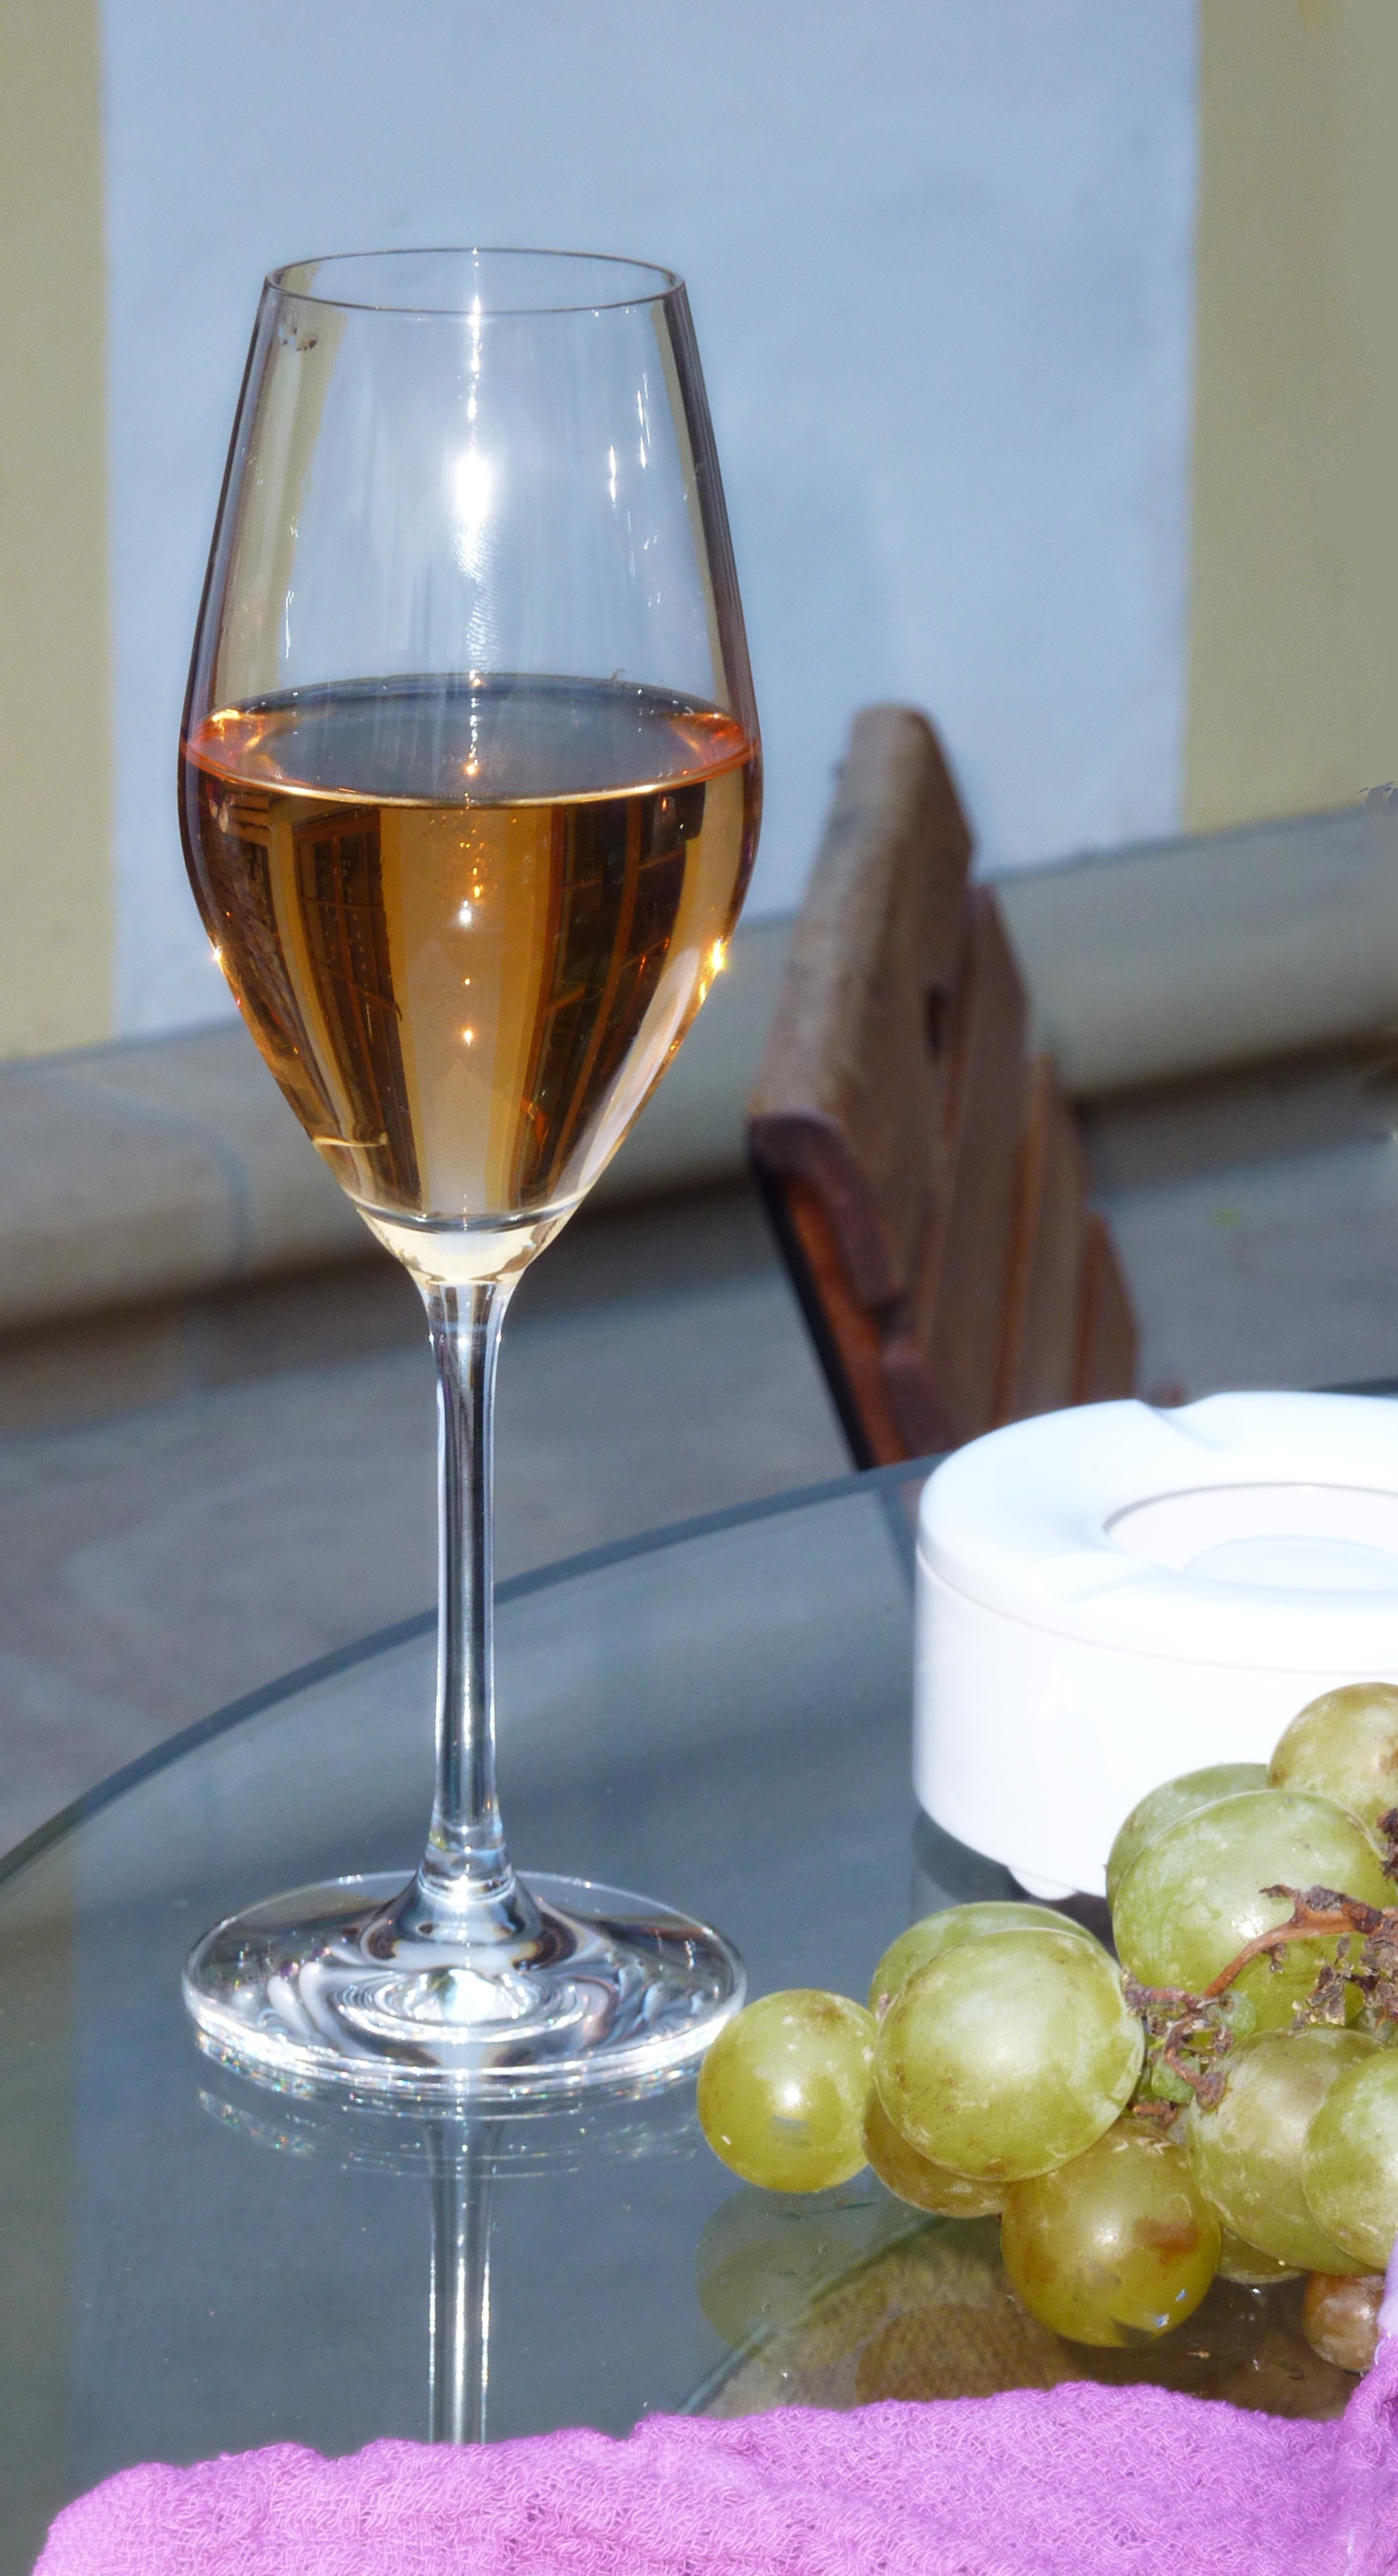
liquid, wine, glass, celebration, clear, food, produce, romantic, drink, wedding, alcohol, wine glass, transparent, glasses, liqueur, mood, benefit from, pleasure, mirroring, beverages, white wine, rheinhessen, stemware, alcoholic beverage, distilled beverage, drinkware